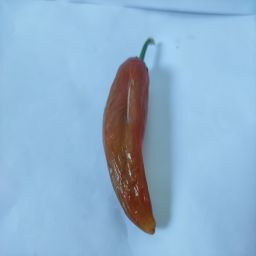
Crop: New Mexico Green Chile
Quality: Old